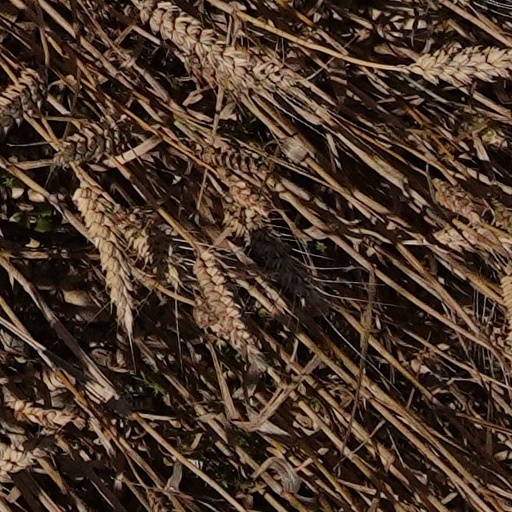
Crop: wheat